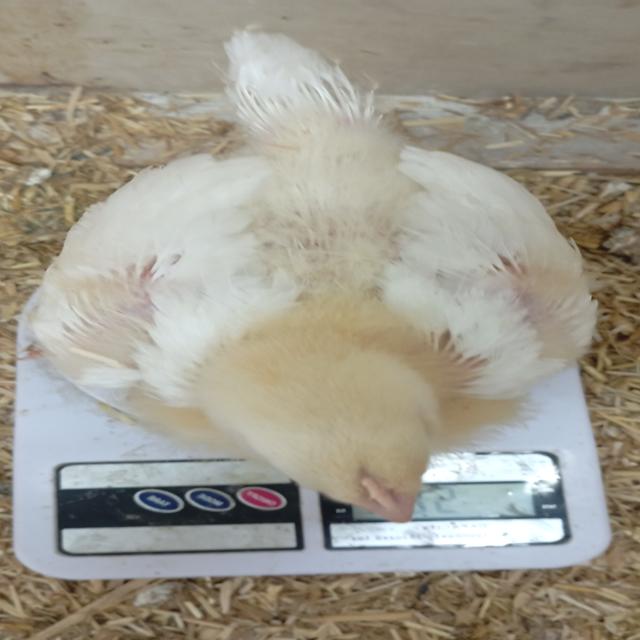
Weight: 506 g